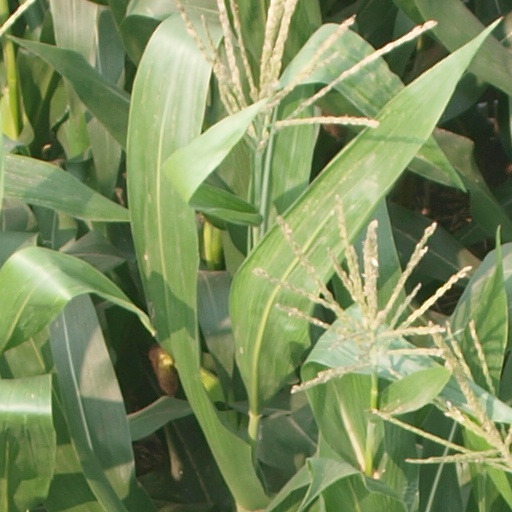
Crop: maize; corn